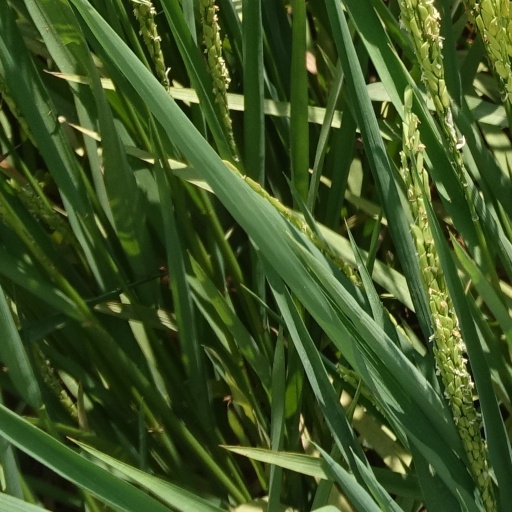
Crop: rice